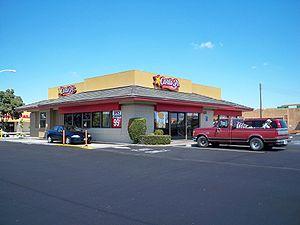
Carl's Jr. implantée à l'Ouest et au Sud-Ouest des États-Unis ou Hardee’s implantée à l'Est et au Nord-Est des États-Unis sont deux chaînes américaine de restauration rapide, elles appartiennent au groupe CKE Restaurants.